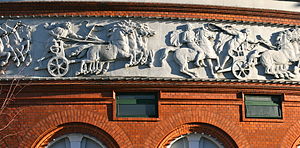
Frederik Hammeleff / Værker
Udsnit af væddeløbsfrisen på Cirkusbygningen
Uncas Andreas Frederik Hammeleff var en dansk billedhugger, far til Grete Hammeleff.